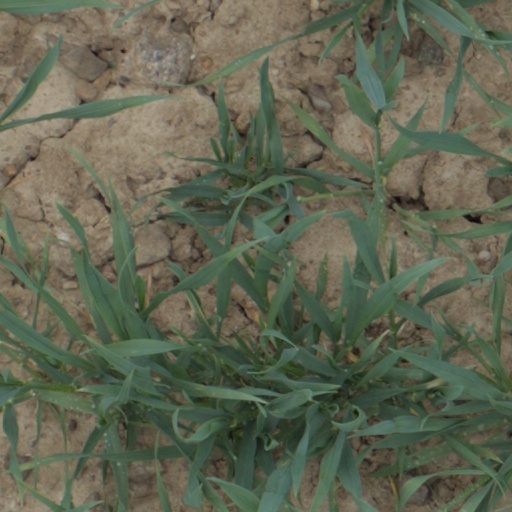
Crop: wheat